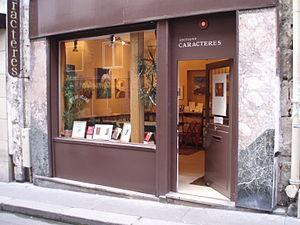
Editions Caractères, 7 rue de l'Arbalètre
Fondées en 1950 par le poète Bruno Durocher, les éditions Caractères sont une maison d'édition qui propose des expositions d'art, des rencontres d'écrivains et d'artistes dans la galerie-librairie située 7 rue de l'Arbalète dans le 5ᵉ arrondissement de Paris.